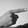
ASL letter: G